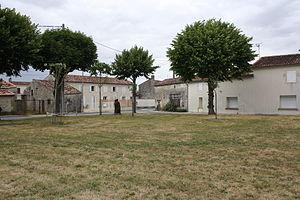
Place de Sainte-Même (Charente-Maritime, France).
Sainte-Même est une commune du Sud-Ouest de la France située dans le département de la Charente-Maritime.